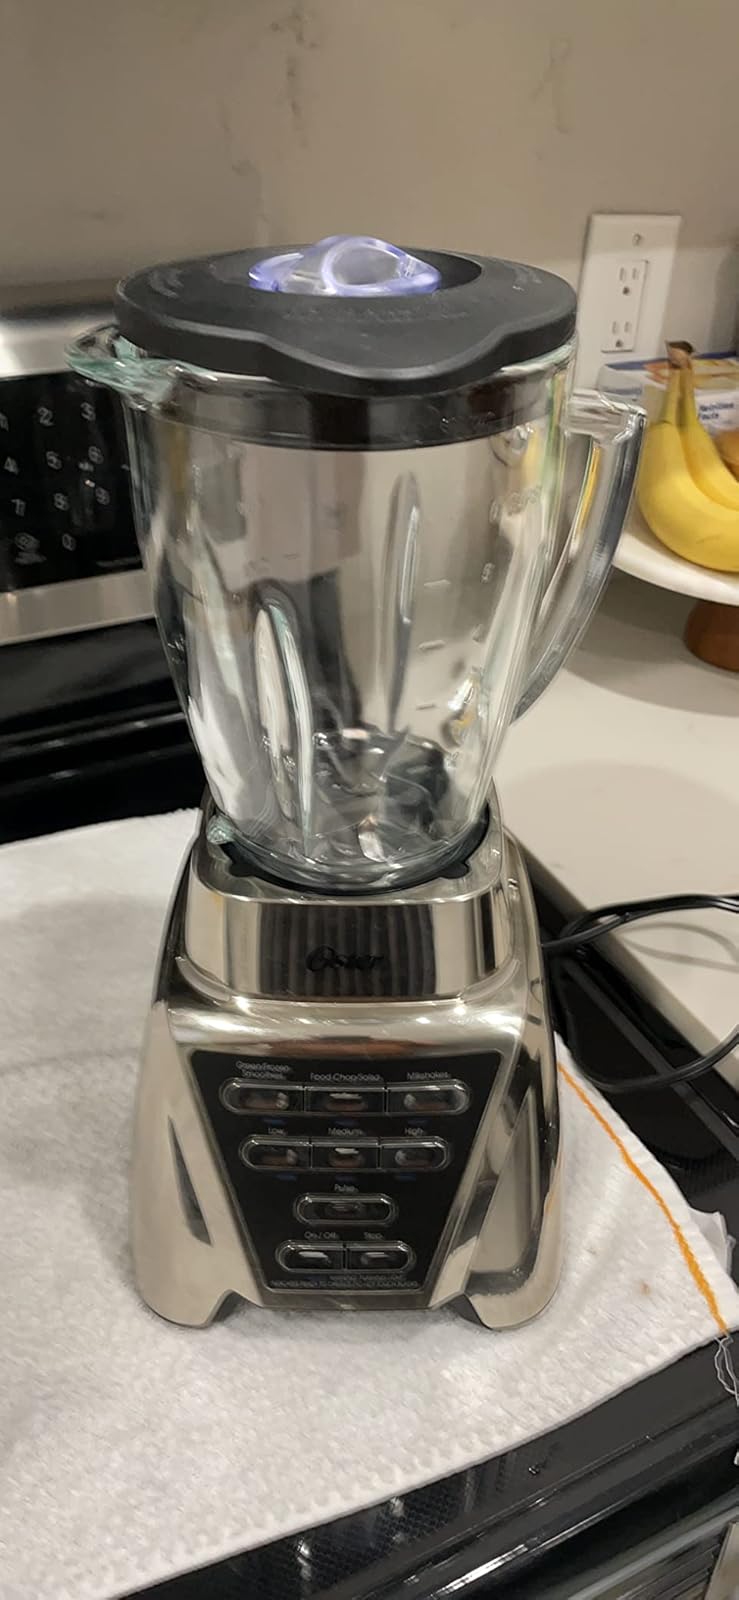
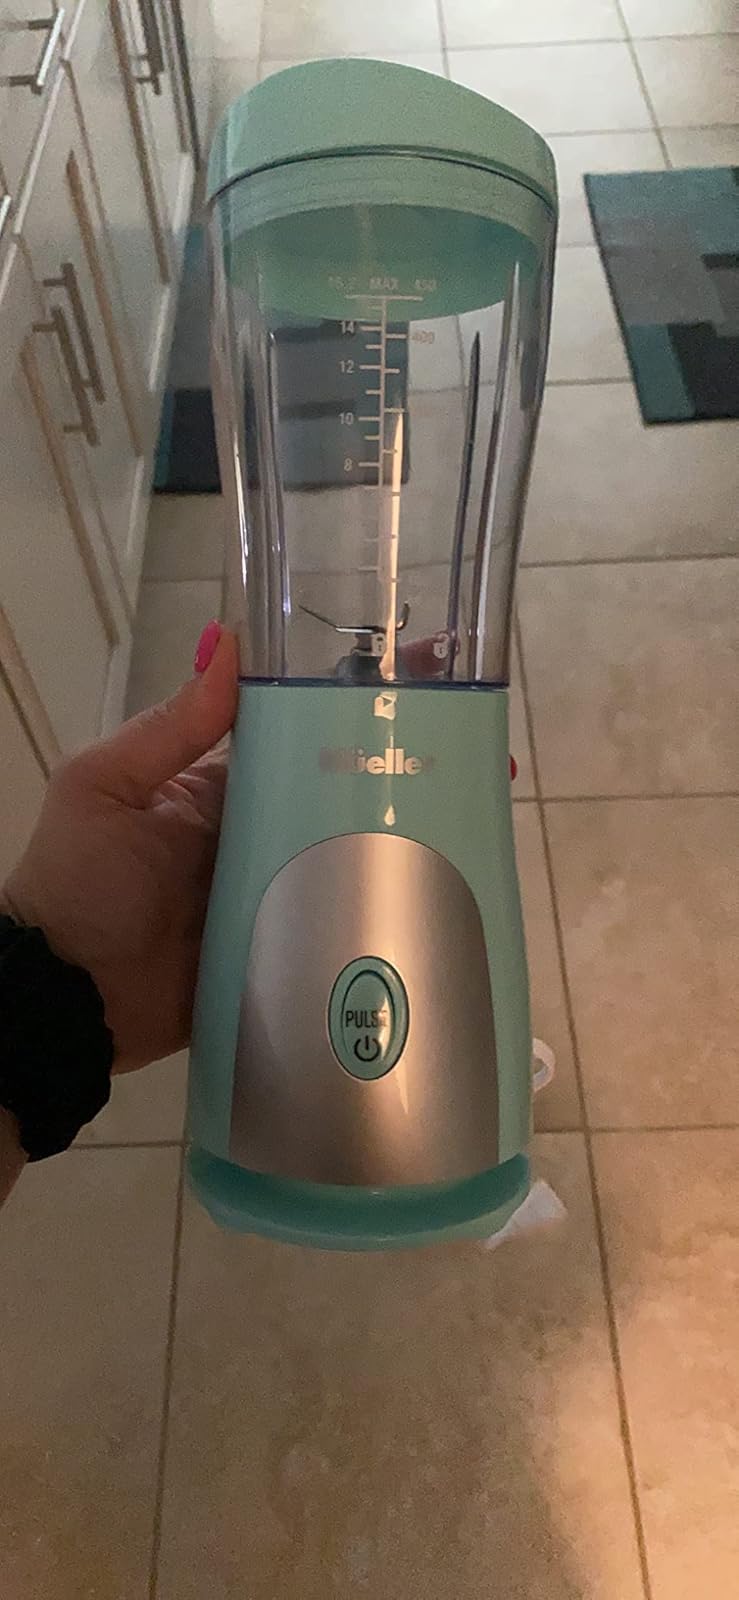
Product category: items_blender
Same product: no